Madge Titheradge

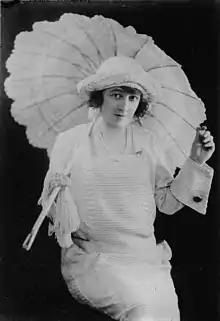

Madge Titheradge (2 July 1887 14 November 1961) was an Australian-born actress who became a leading actress in the West End of London and on Broadway.